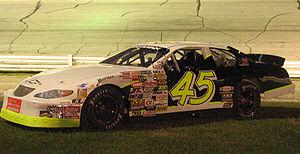
L'ARCA RE/MAX Series est un championnat automobile américain destiné aux voitures de type « stock-cars ». Il s'agit du principal championnat organisé par l'Automobile Racing Club of America.